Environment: real
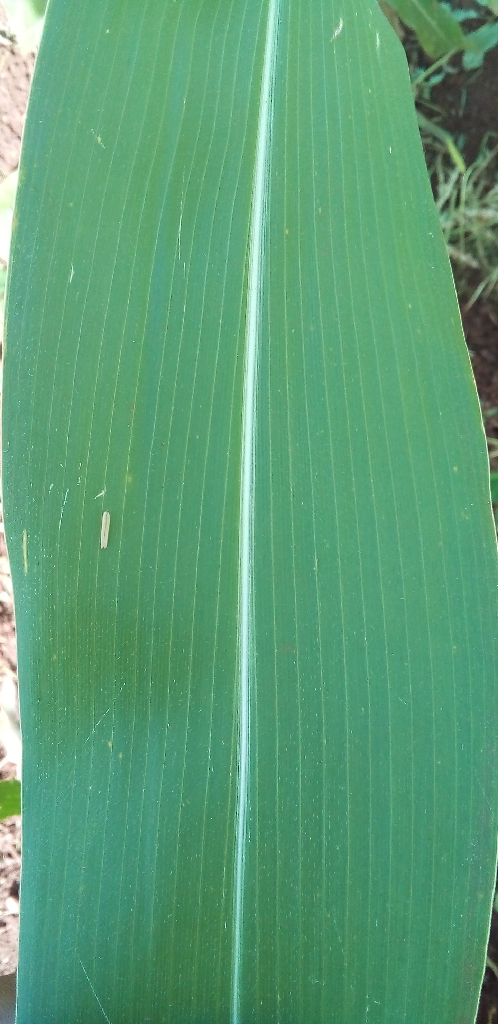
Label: healthy